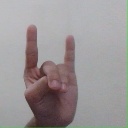
अक्षर: श